The Universalist and Ladies' Repository

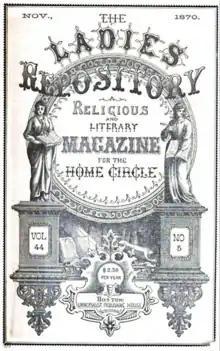
"Ladies' Repository" (1870)

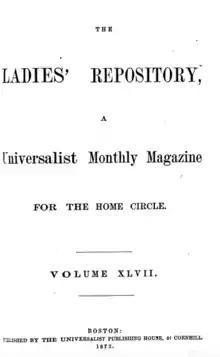
"Ladies' Repository" (1872)

The Universalist and Ladies' Repository was an American periodical published by the Universalist Church of America in Boston under various names during the period of 1832 to 1873. During the period of 1834–1843, it was published in Boston by Benjamin B. Mussey as "Universalist and Ladies' Repository". In 1844 and through 1873, it was published in Boston by Abel Tompkins as "Ladies' Repository".